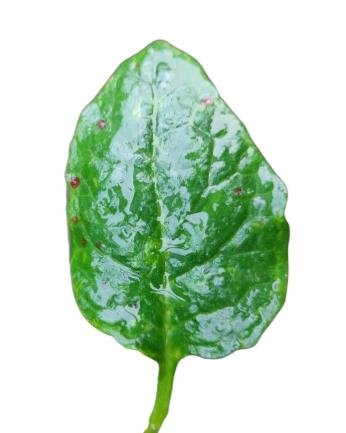
Label: Bacterial-Spot